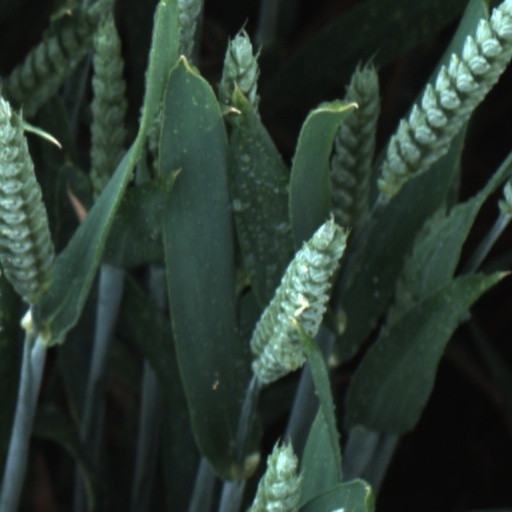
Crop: wheat